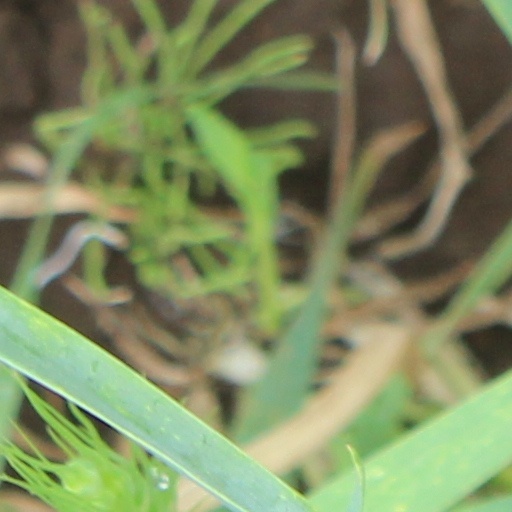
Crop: wheat